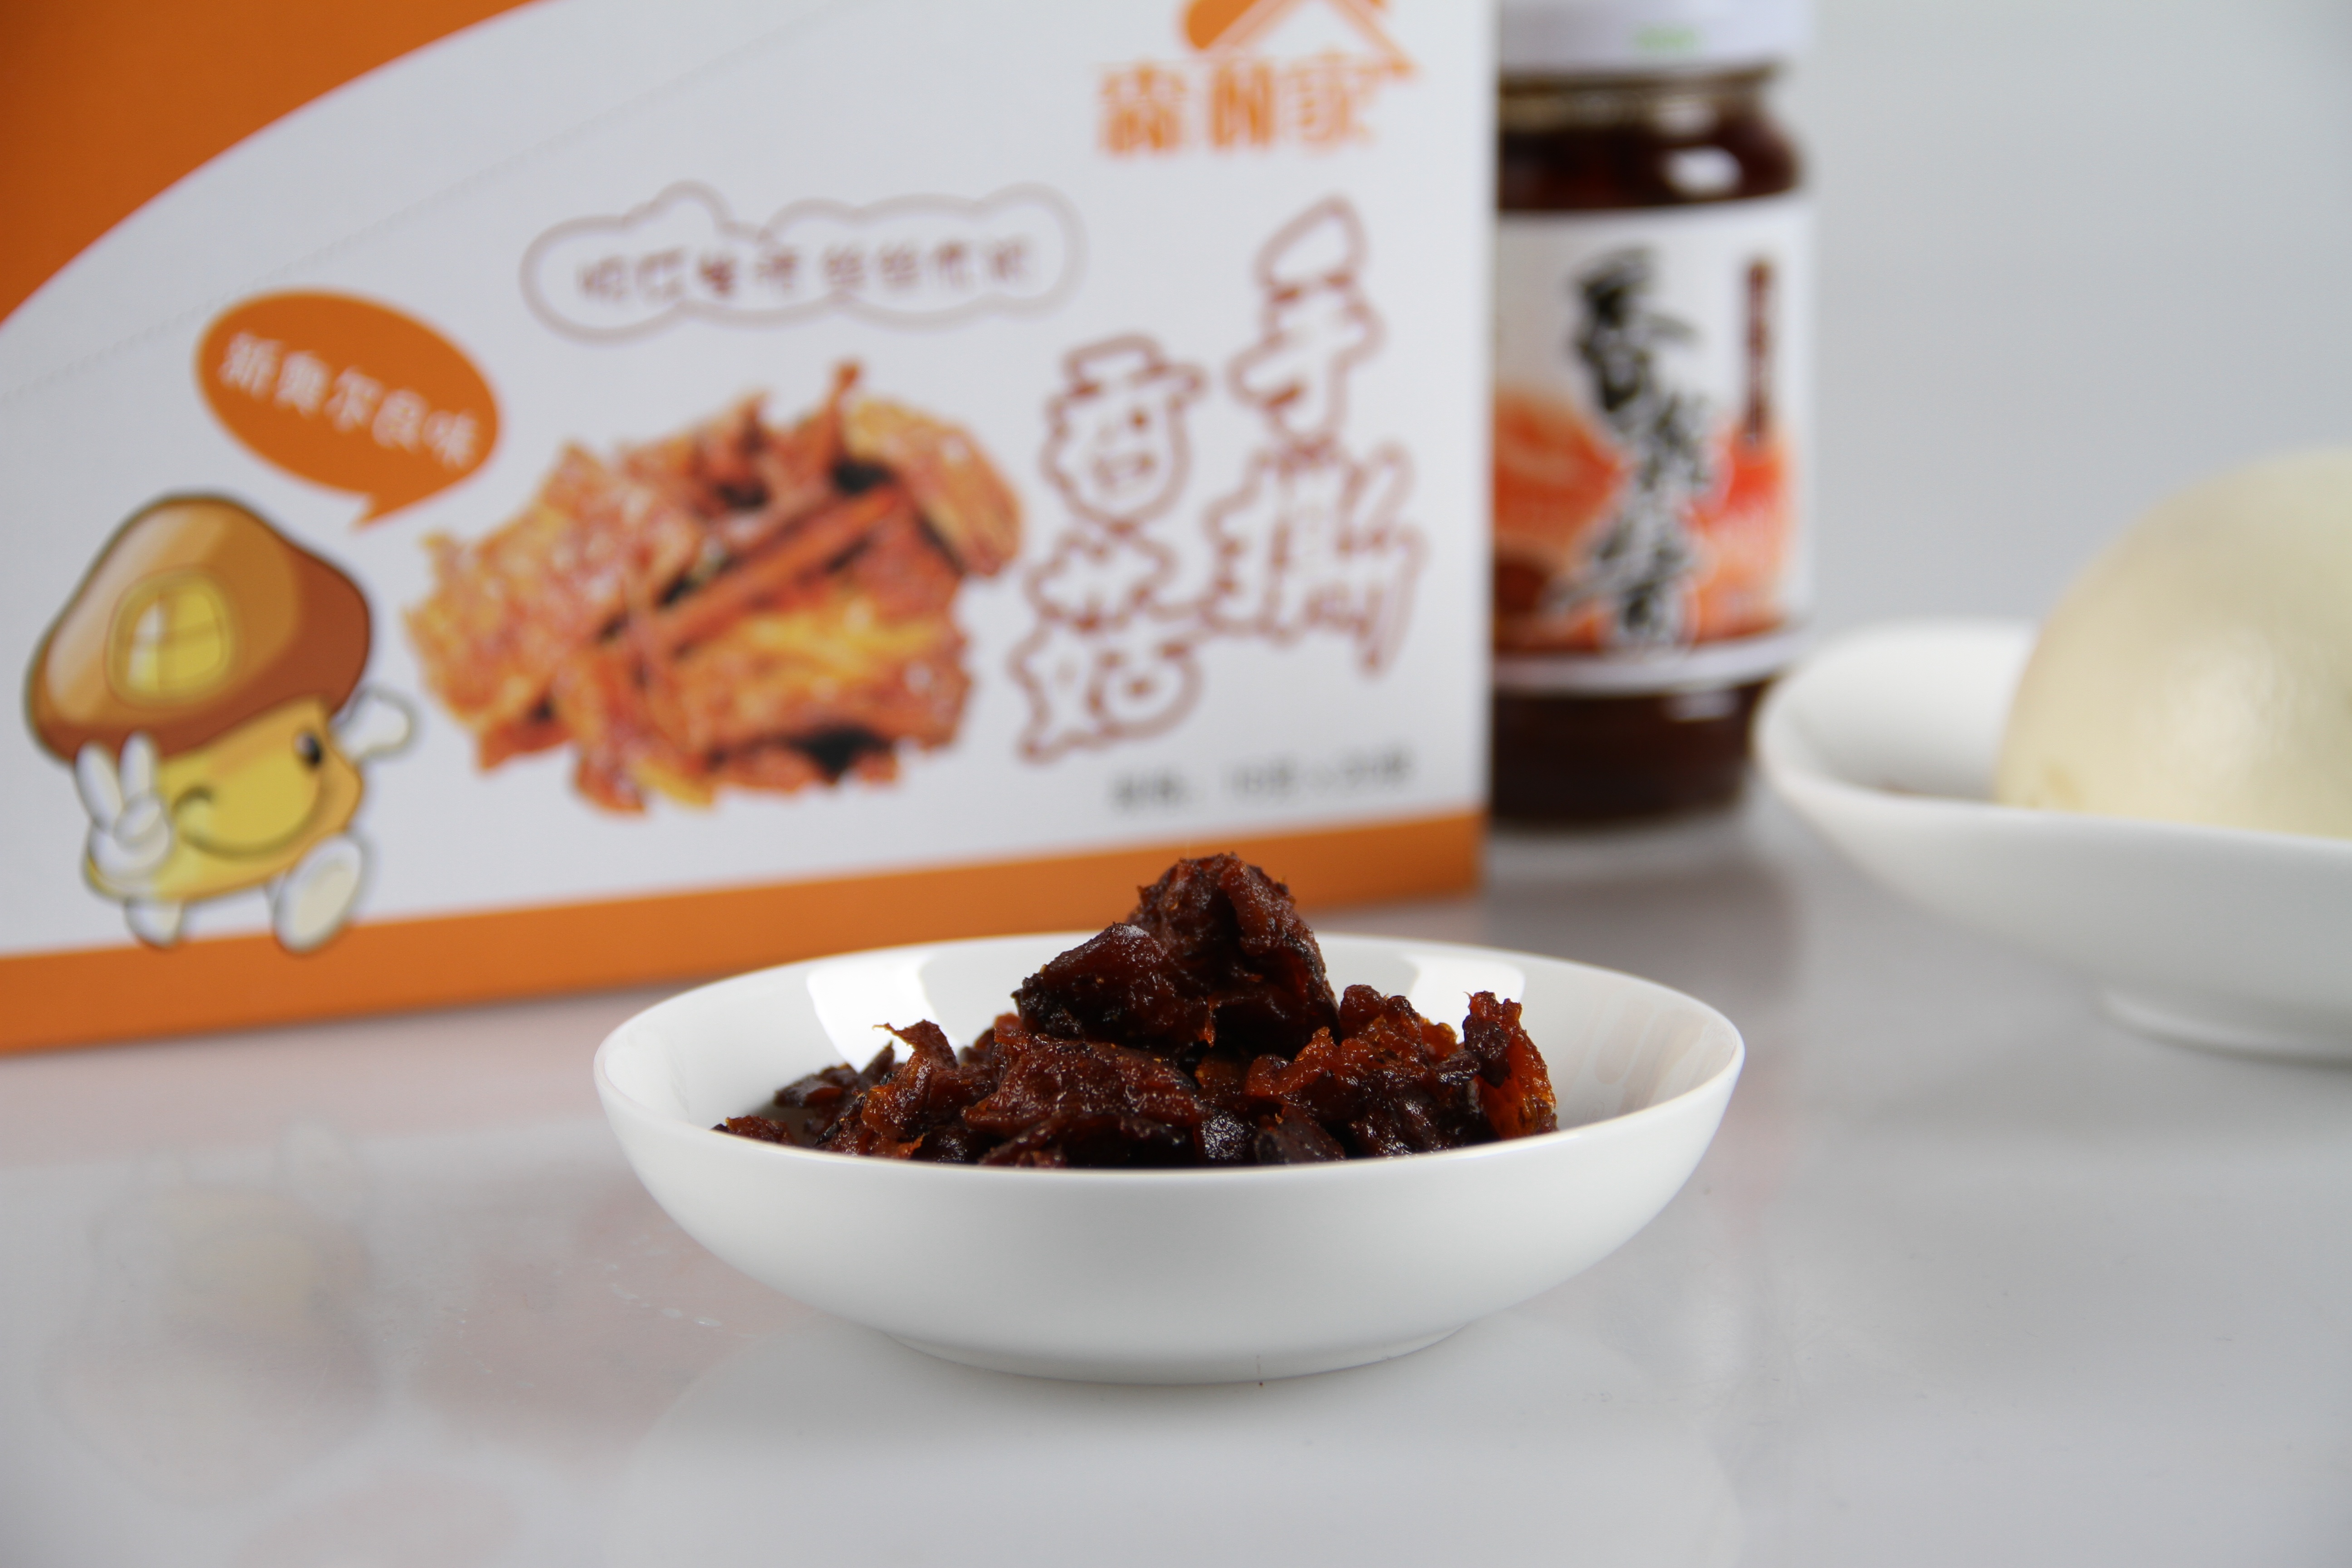
dish, meal, food, produce, breakfast, baking, gourmet, dessert, cuisine, flavor, snack food, shredded mushrooms, plate loaded